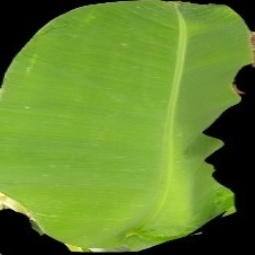
Label: Healthy